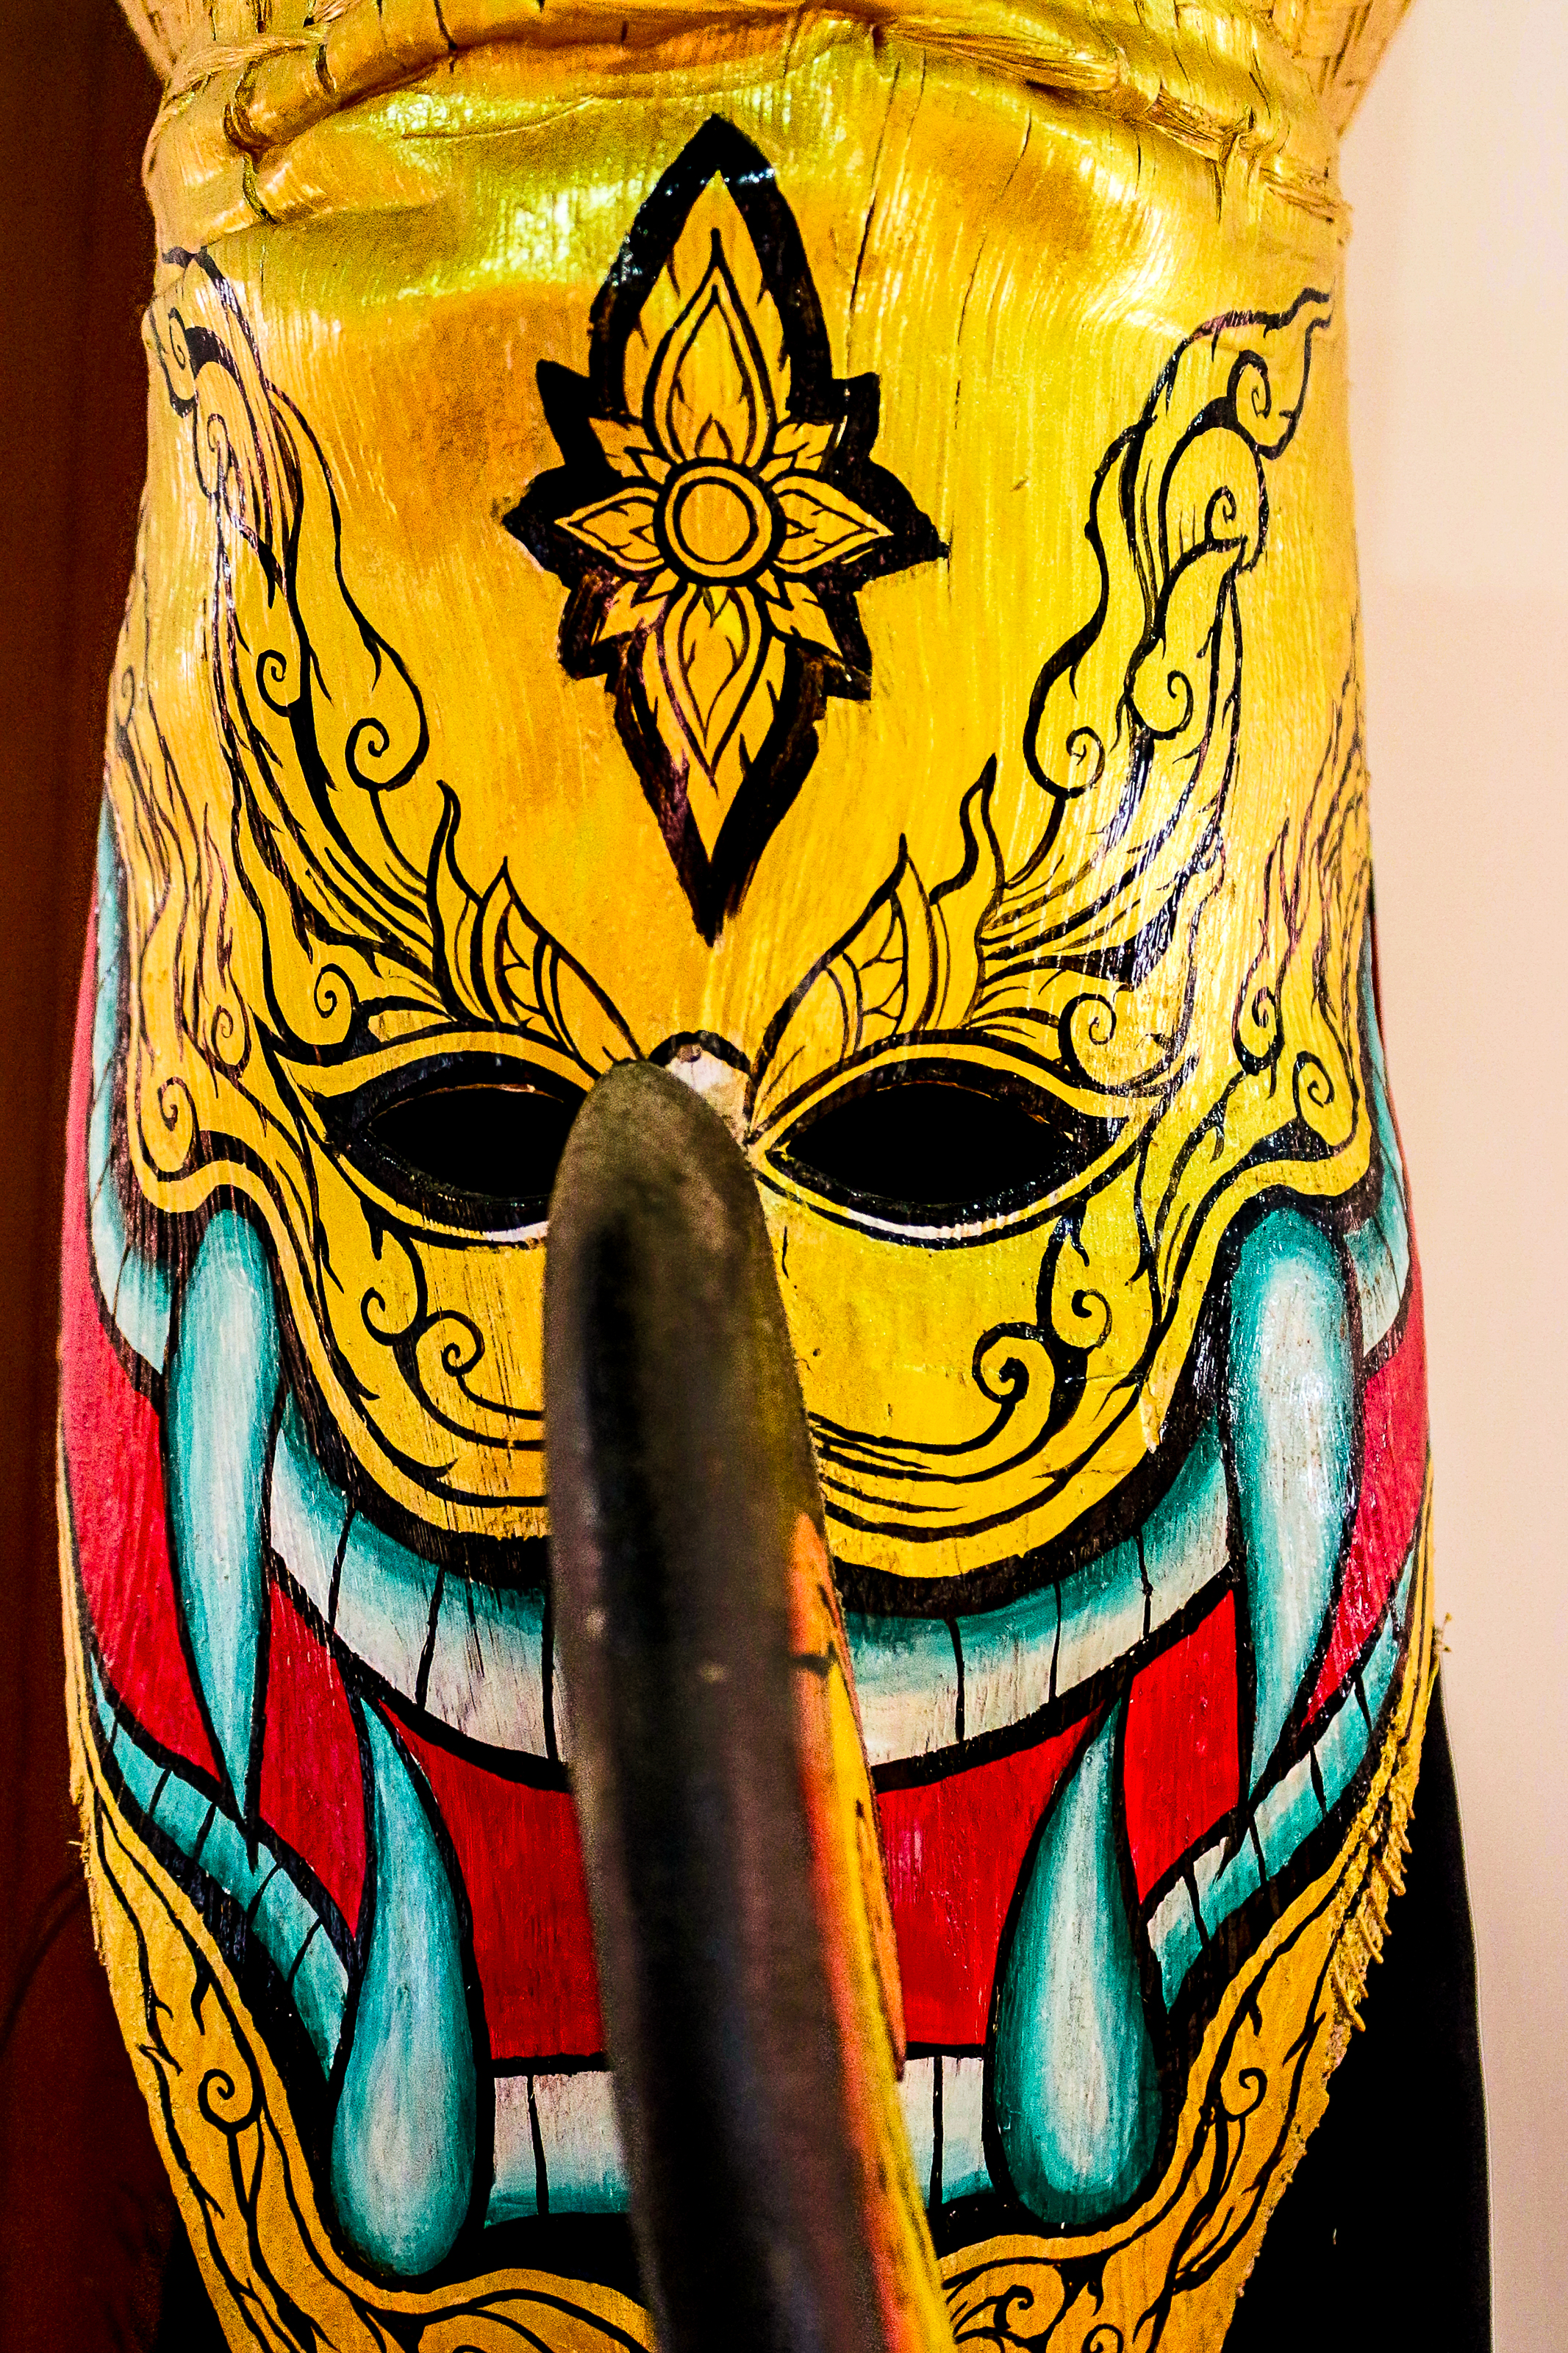
festival, mask, culture, thailand, asia, monster, thai, costume, art, ghost, ancient, colorful, asian, people, traditional, halloween, tradition, fashion, beauty, dress, phi, cloth, khon, clothing, performance, cultural, dance, performing, background, travel, yellow, masque